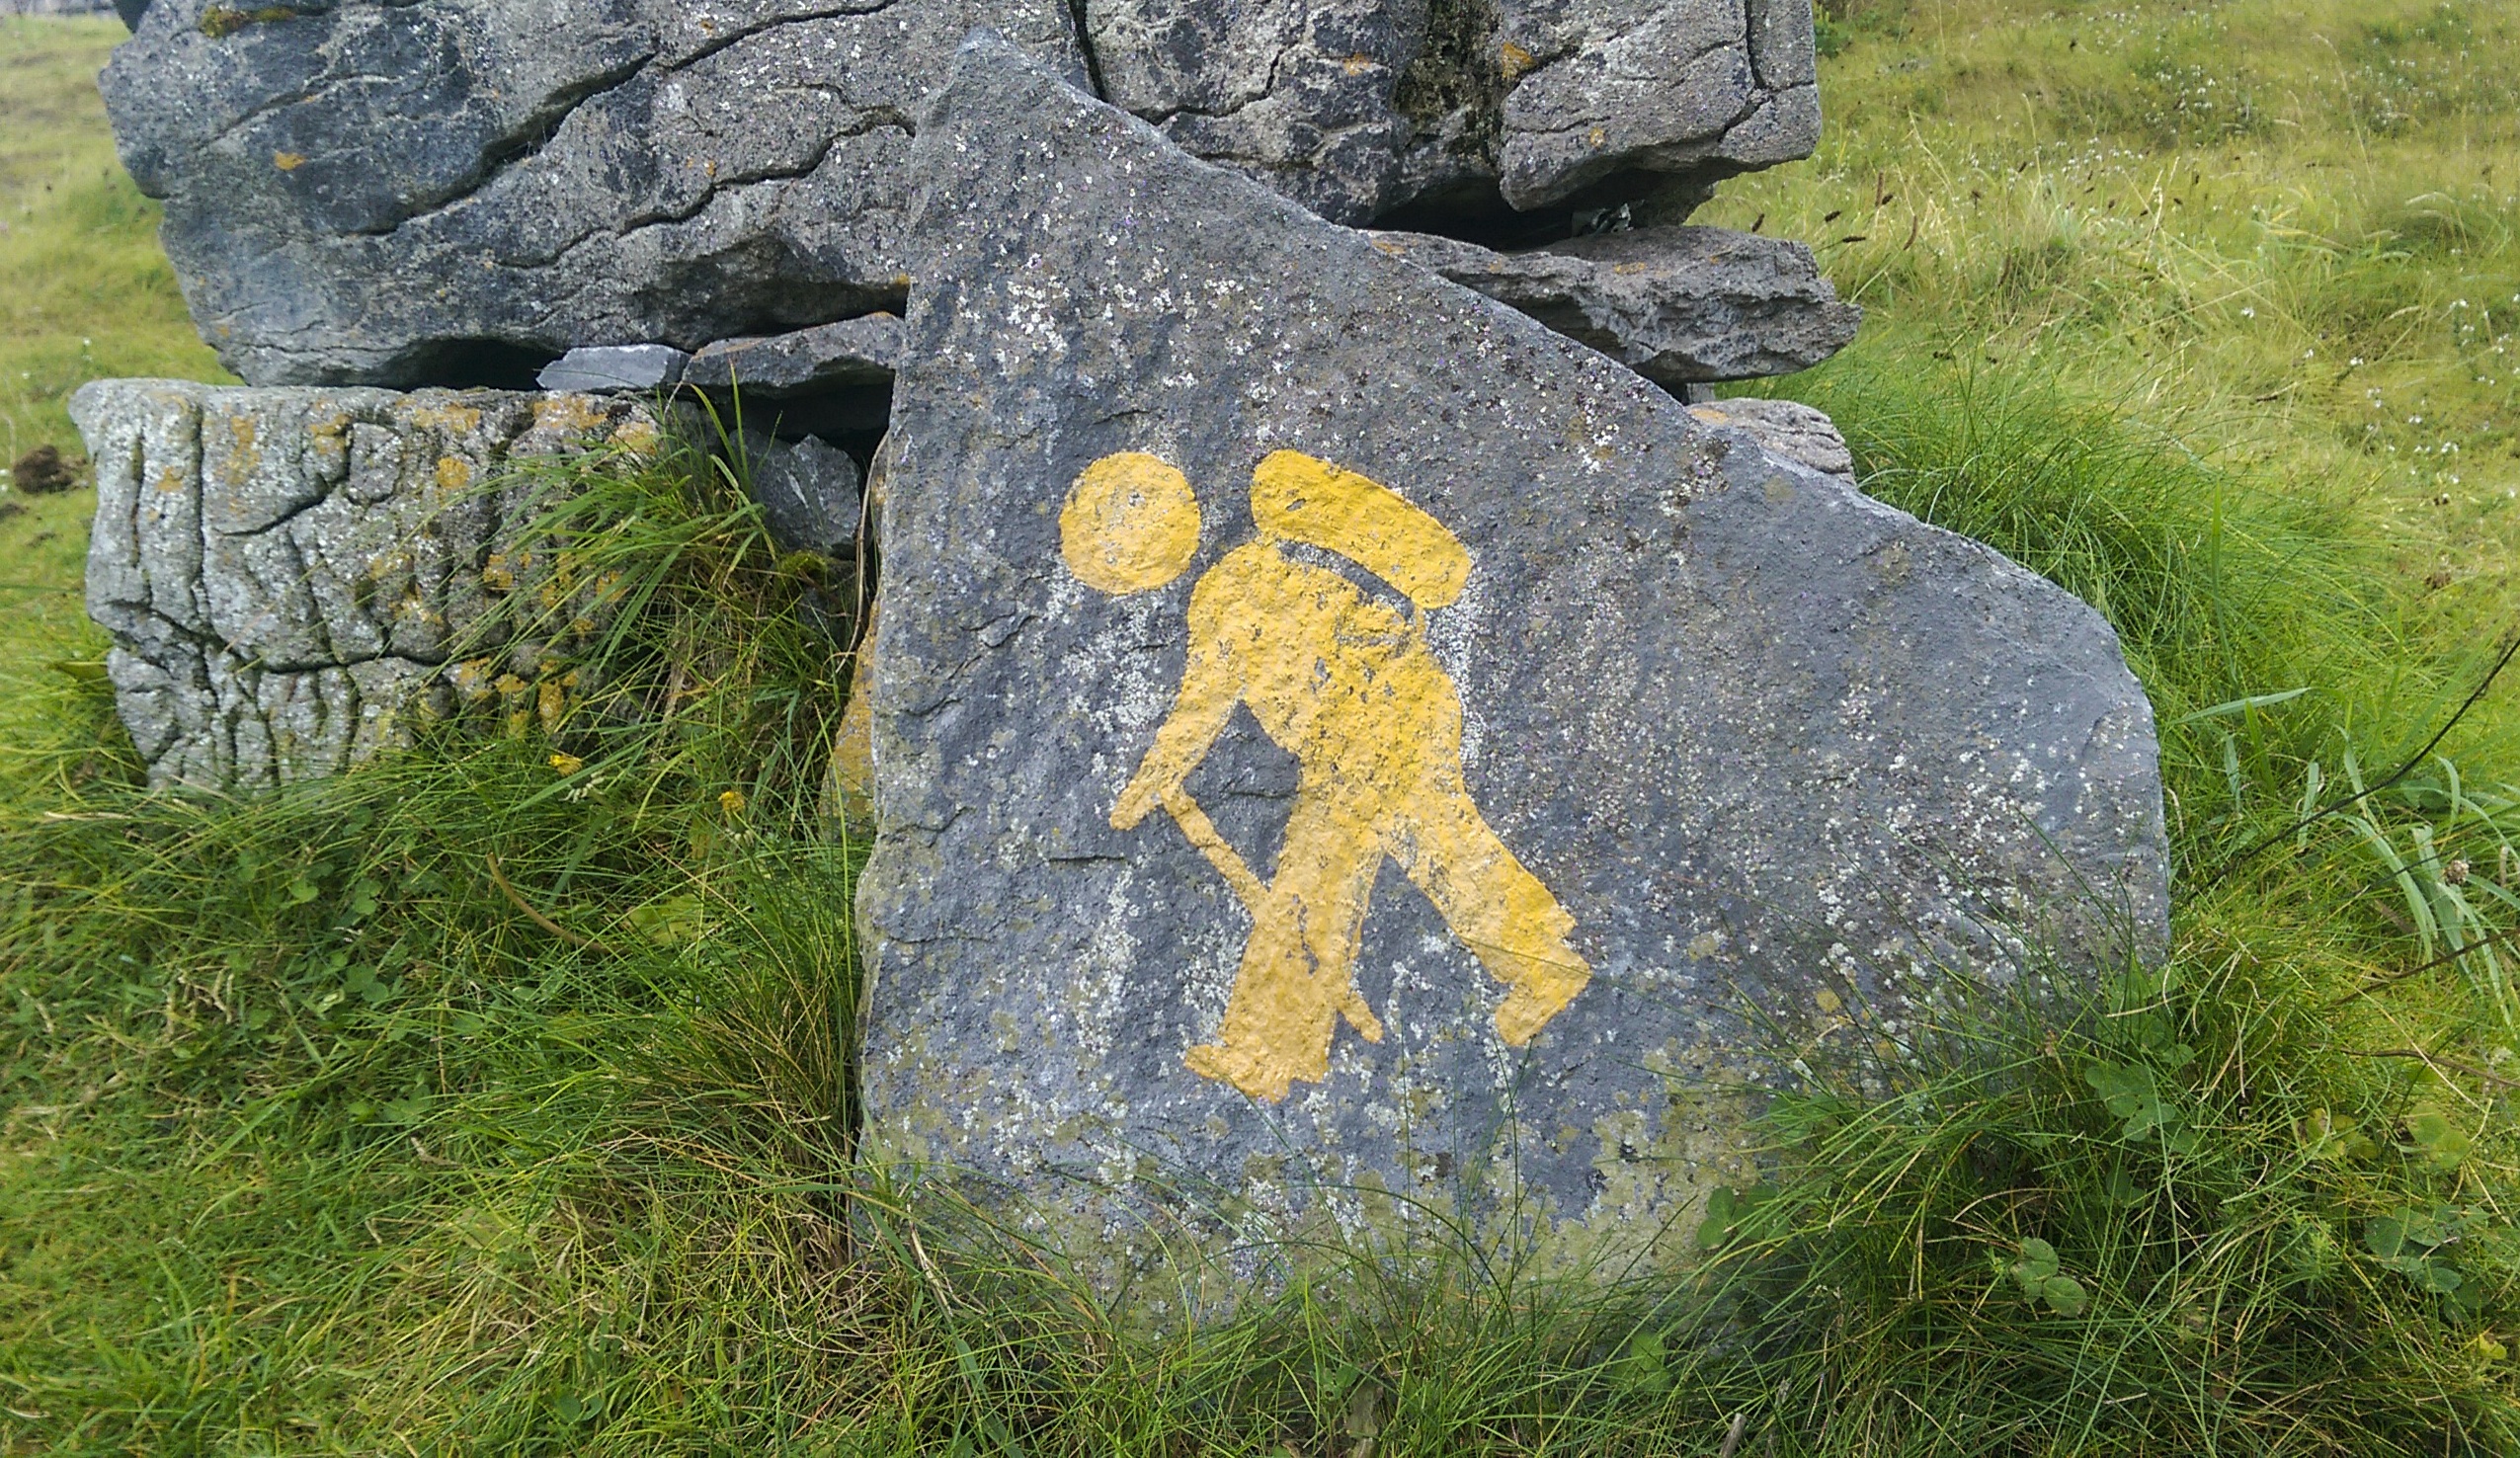
tree, grass, rock, pedestrian, stone, tourist, sign, symbol, yellow, grave, sculpture, stones, art, geology, boulder, headstone, stencil, graphics, stele